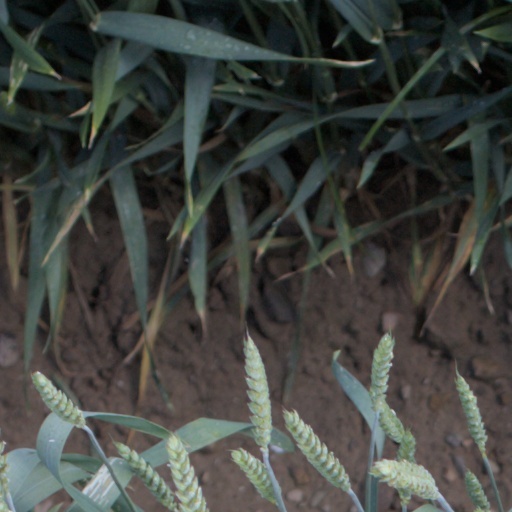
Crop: wheat